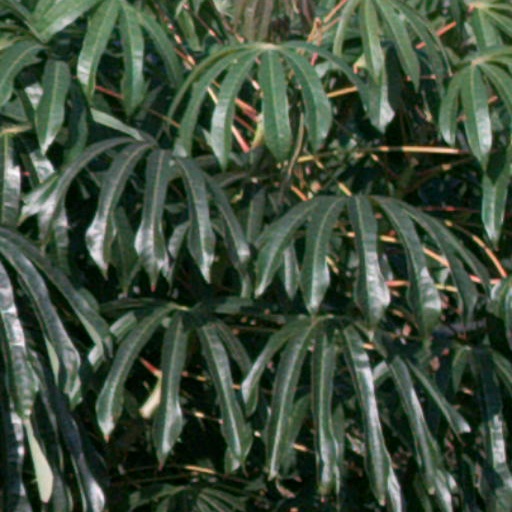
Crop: cassava